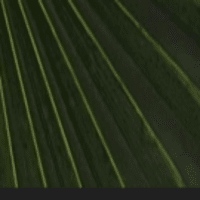
Label: Healthy sample